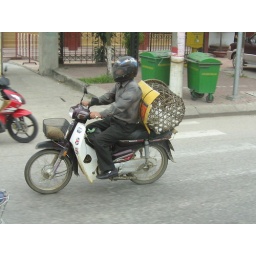
the basket on the back of the motorcycle had probably 8 ducks in it.